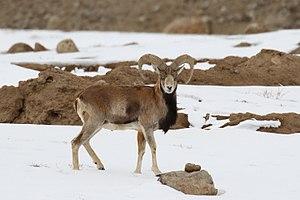
Urial (Ovis vignei). Ladakh, India
L'Urial est un mouflon sauvage vivant dans l'est de l'Iran, en Asie centrale, en Afghanistan, au Pakistan et dans l'ouest de l'Inde.